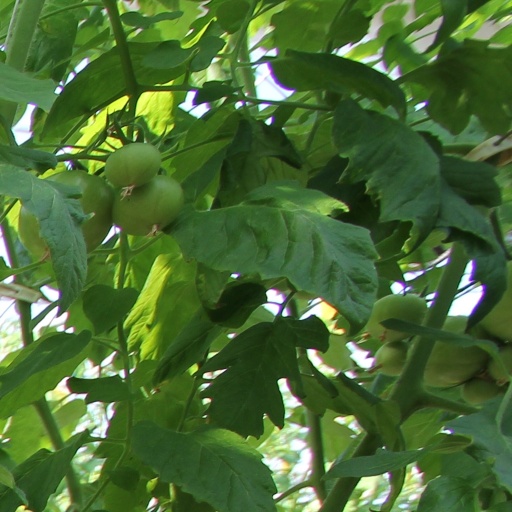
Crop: tomato